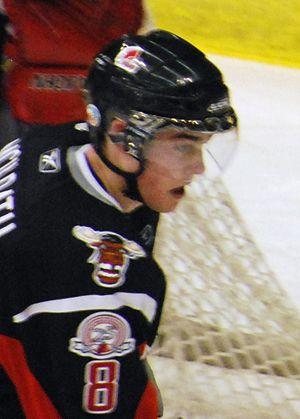
Dylan McIlrath est un joueur professionnel canadien de hockey sur glace évoluant à la position de défenseur.
Cette page concerne des événements d'actualité qui se sont produits durant l'année 1992 dans la province canadienne du Manitoba.